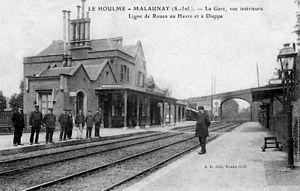
Intérieur de la gare vers 1900. Le bâtiment voyageurs est du à l'architecte anglais William Pite
La gare de Malaunay - Le Houlme est une gare ferroviaire française des lignes de Paris-Saint-Lazare au Havre et de Malaunay - Le Houlme à Dieppe, située sur le territoire de la commune du Houlme, à proximité de Malaunay, dans le département de la Seine-Maritime, en région Normandie.
Malaunay est une commune française située dans le département de la Seine-Maritime en région Normandie.
William Tite est un architecte britannique qui a été président du Royal Institute of British Architects. Il a réalisé divers bâtiments à Londres, notamment le Royal Exchange et a été un architecte des chemins de fer au Royaume-Uni, mais aussi en France avec la réalisation de gares pour les chemins de fer de Paris à Rouen et au Havre.